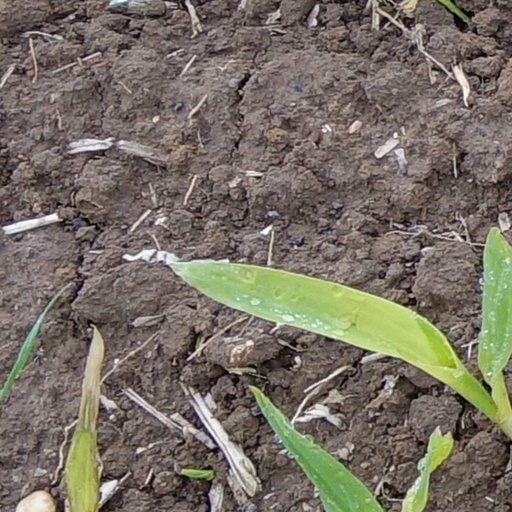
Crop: wheat